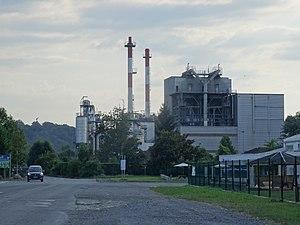
Incinérateur de Lescar.
Lescar est une commune française située dans le département des Pyrénées-Atlantiques en région Nouvelle-Aquitaine. Elle s'étend sur les contreforts de la chaîne des Pyrénées, principalement au sein de la vallée du gave de Pau. La ville médiévale se développe sur un promontoire rocheux, surplombant le gave au sud, et se trouve délimitée par le ruisseau du Lescourre au nord puis par la plaine du Pont-Long. Lescar est l'héritière de la cité gallo-romaine de Beneharnum, première capitale du peuple des Venarni qui donne son nom à l'ancien État souverain du Béarn. Des traces de cette occupation antique sont retrouvées lors de fouilles menées, notamment dans le quartier du Bialé, mais aussi avec la découverte des restes de la villa Sent-Miquèu. La cité est en partie détruite durant le IXᵉ siècle lors des raids vikings.